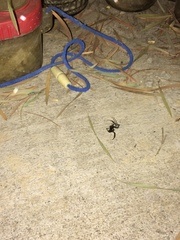
Species: Lactrodectus_hesperus